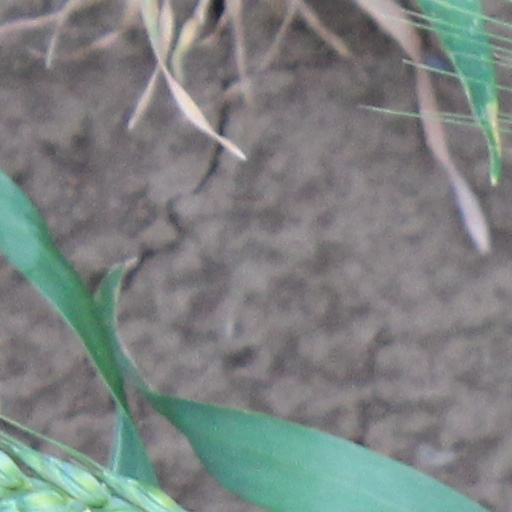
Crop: wheat